St Bathans fauna

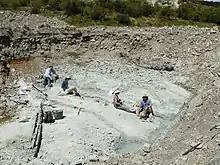
Quarrying bed HH1a, Bannockburn Formation, for the early Miocene St Bathans Fauna

Research on the St Bathans fauna is led by Trevor Worthy, a New Zealander based in Flinders University, Adelaide. Other key scientists involved include Jenny Worthy from Flinders University, Paul Scofield and Vanesa De Pietri from Canterbury Museum, and Alan Tennyson from the Museum of New Zealand Te Papa Tongarewa. In 2016 Vanesa De Pietri was awarded a Royal Society of New Zealand Marsden Fast Start grant to study the shorebird fossils. This long-running (since 2000) collaborative research programme also includes scientists from the University of New South Wales in Sydney and from the University of Queensland in Brisbane.